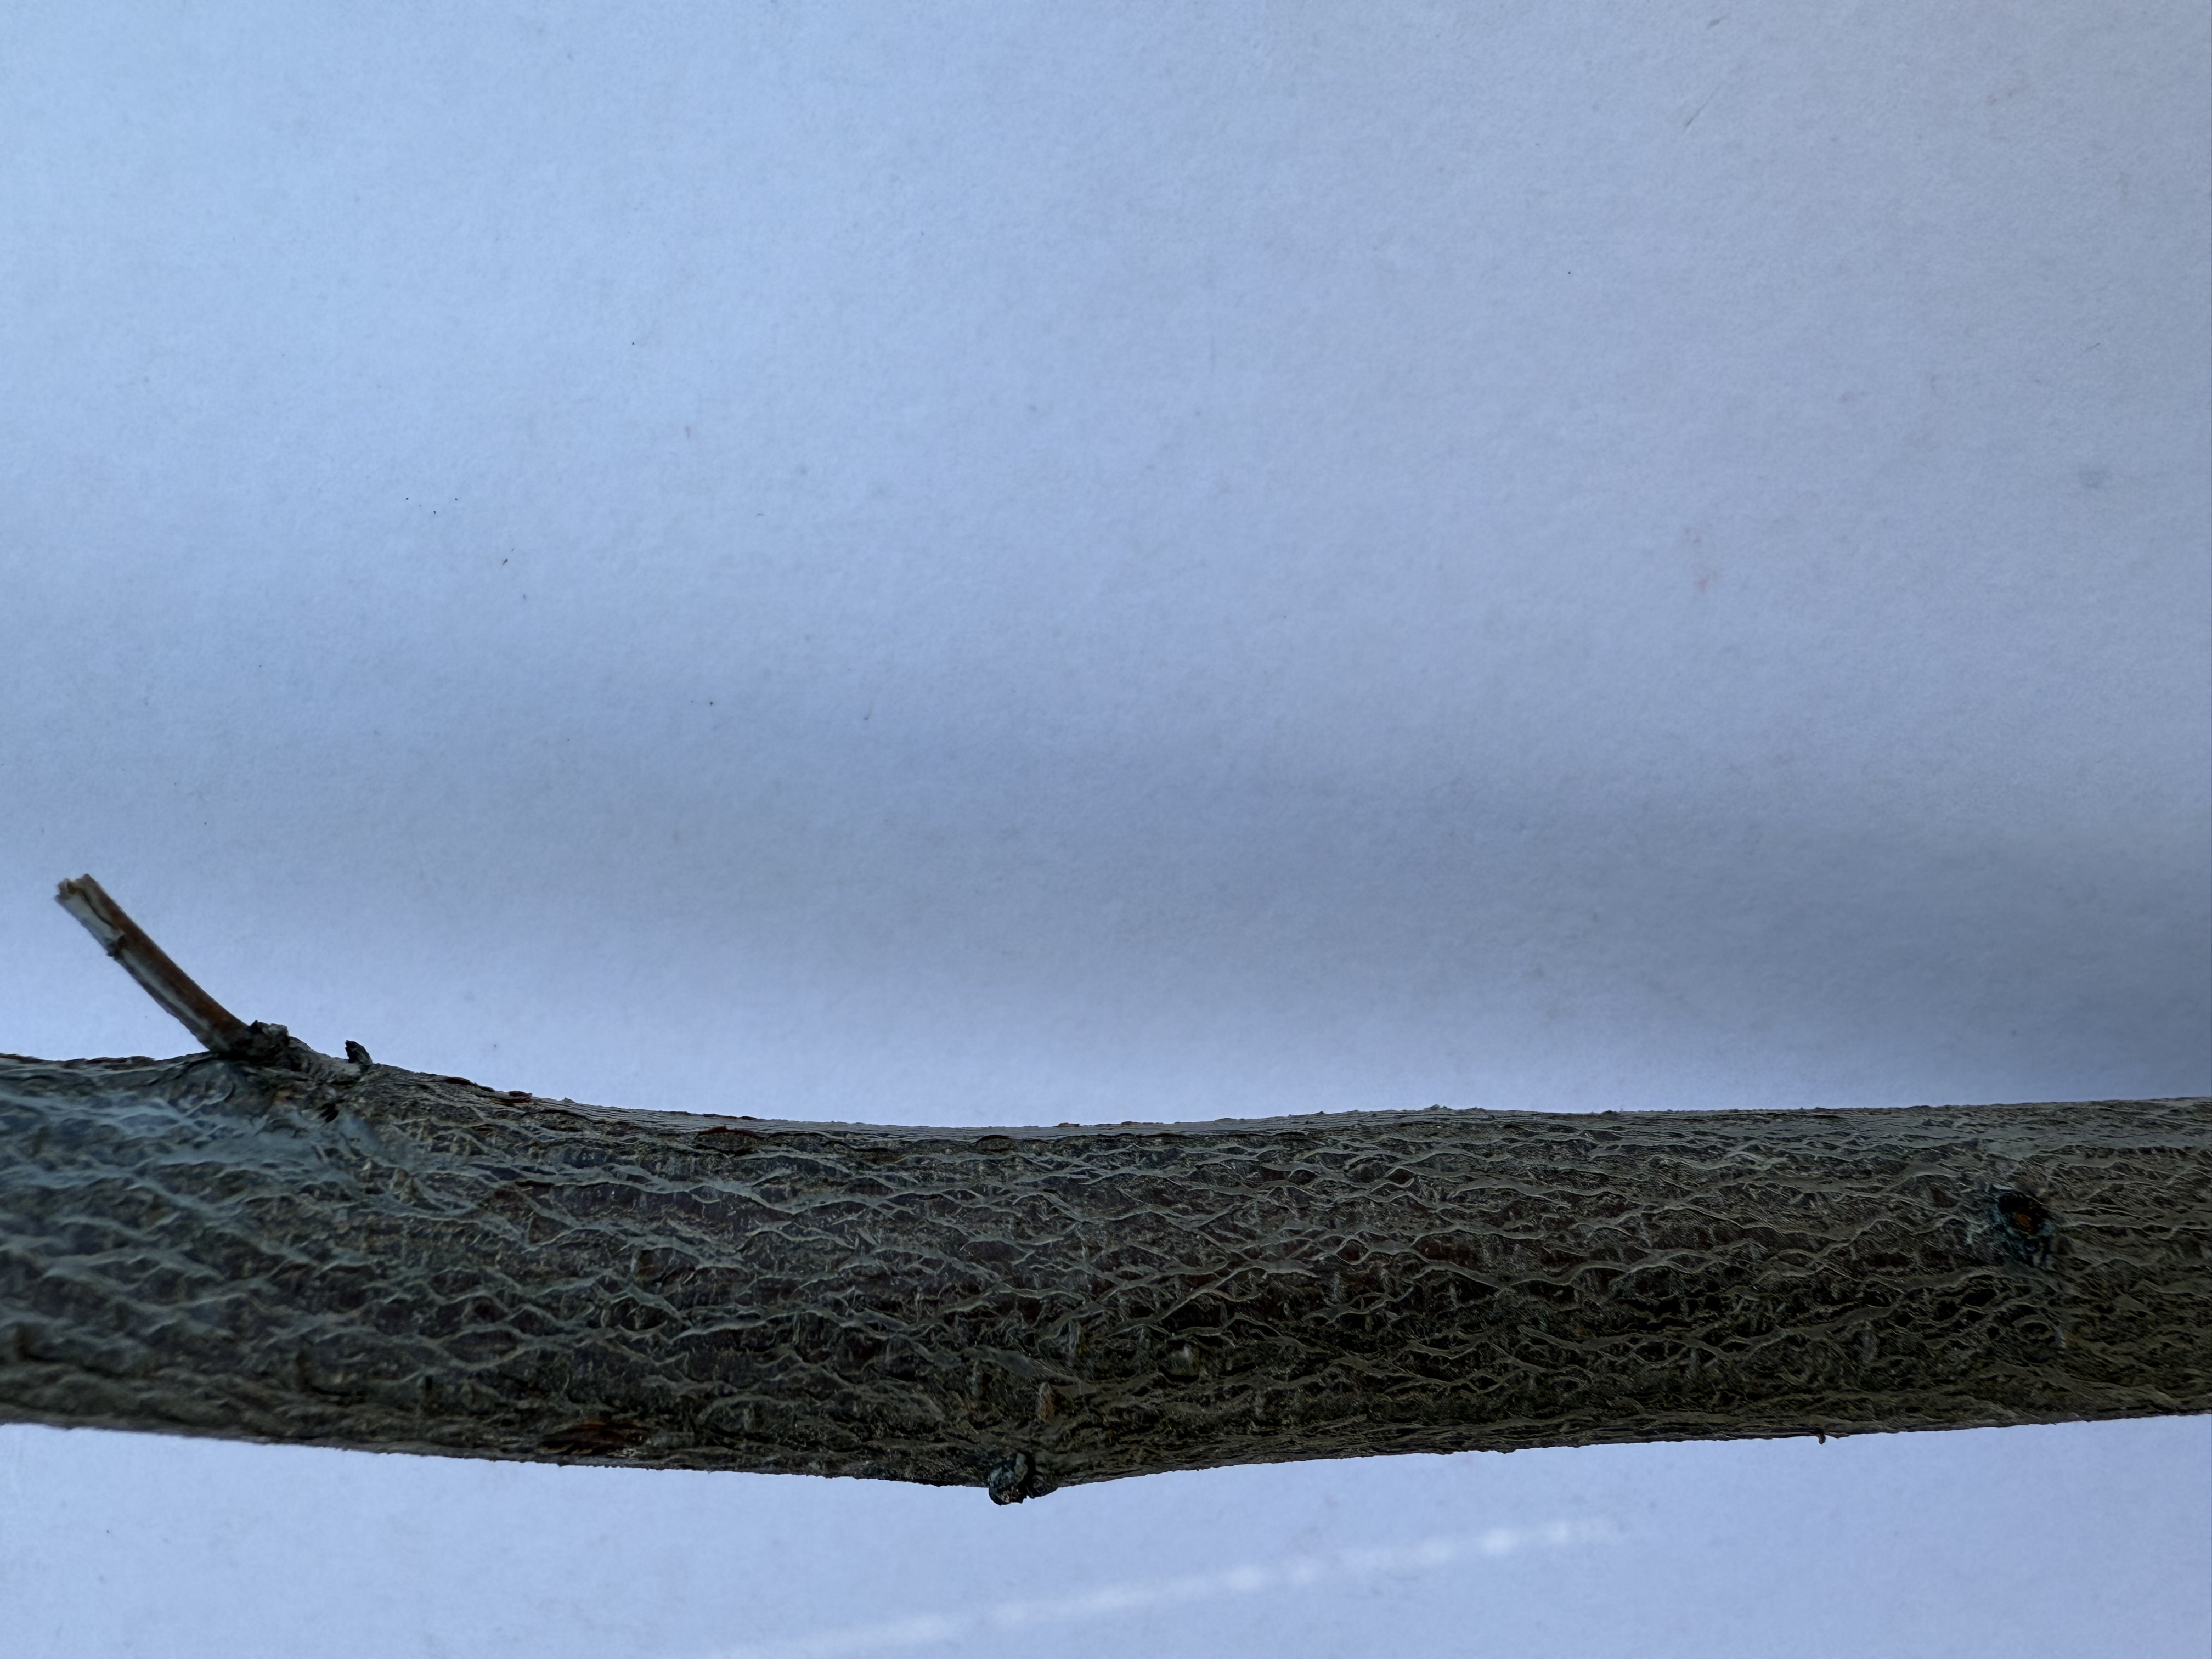
Variety: Angeleno Plum